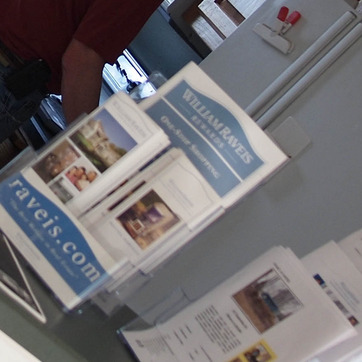
Material: paper